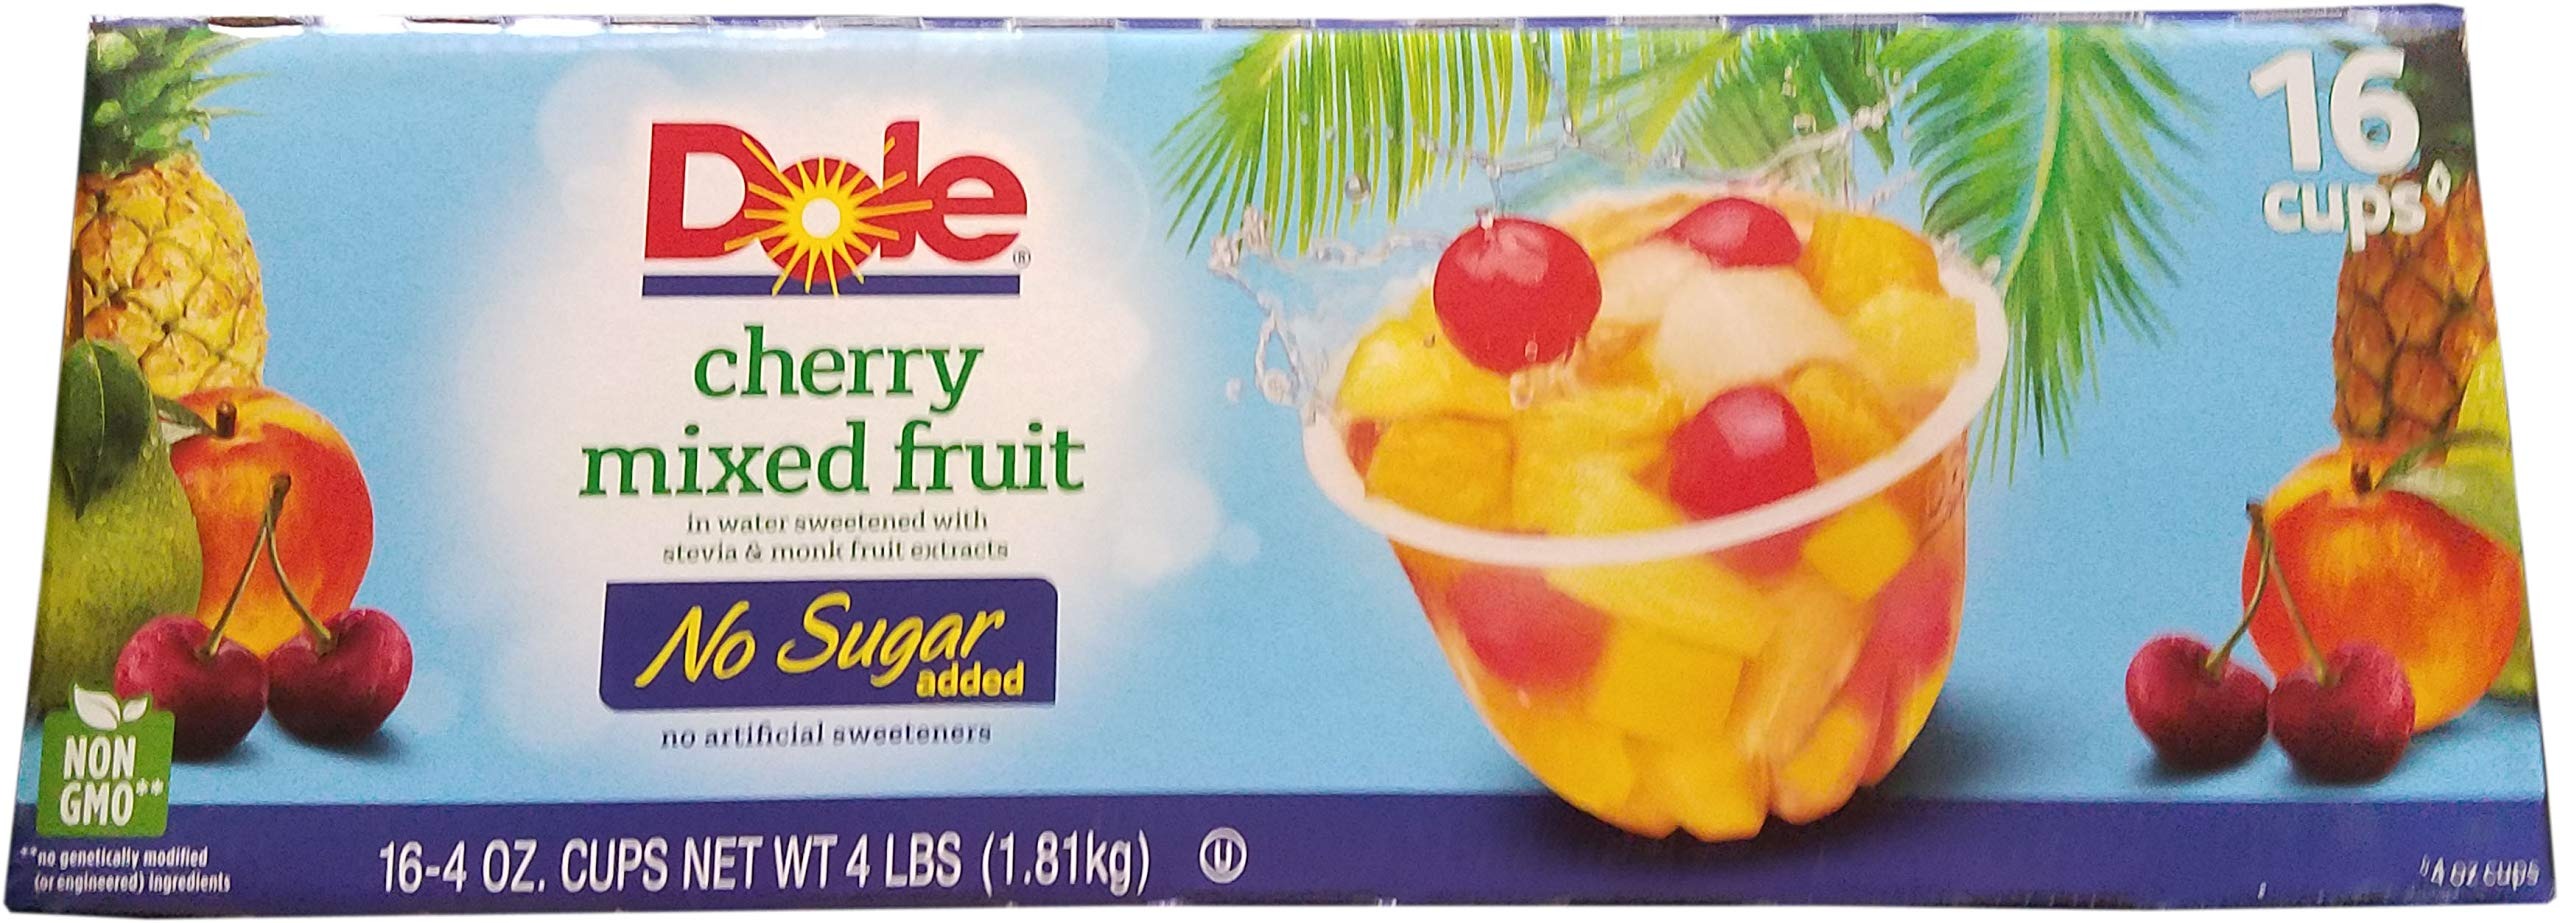
Item Name: Dole No Sugar Added Cherry Mixed Fruit, 64 Ounce
Bullet Point 1: No artificial flavors
Bullet Point 2: no artificial sweeteners
Bullet Point 3: non-GMO, no high fructose corn syrup
Value: 64.0
Unit: ounce

Price: 5.58